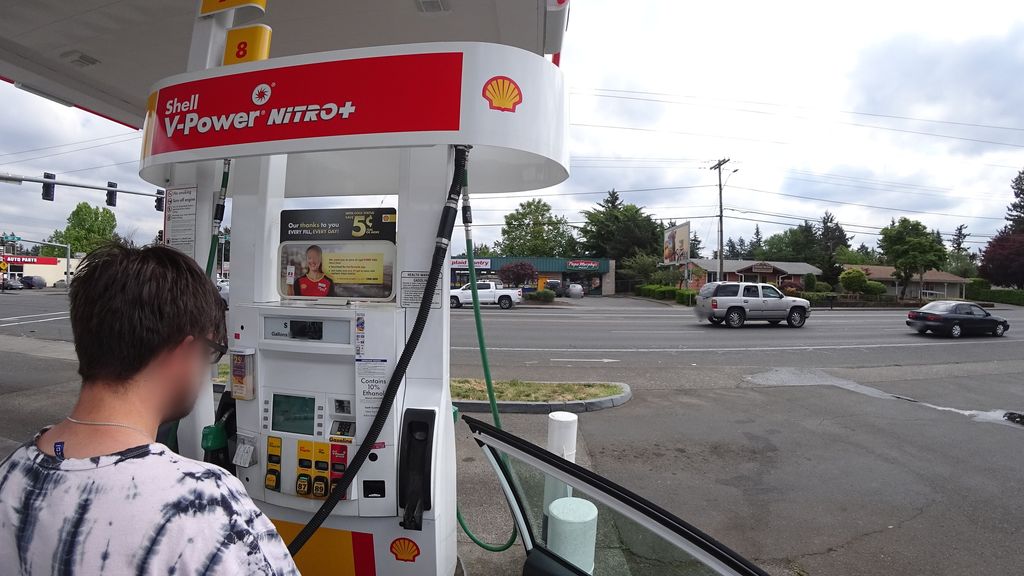
Feature: EV Charger
State: Oregon
Country: United States